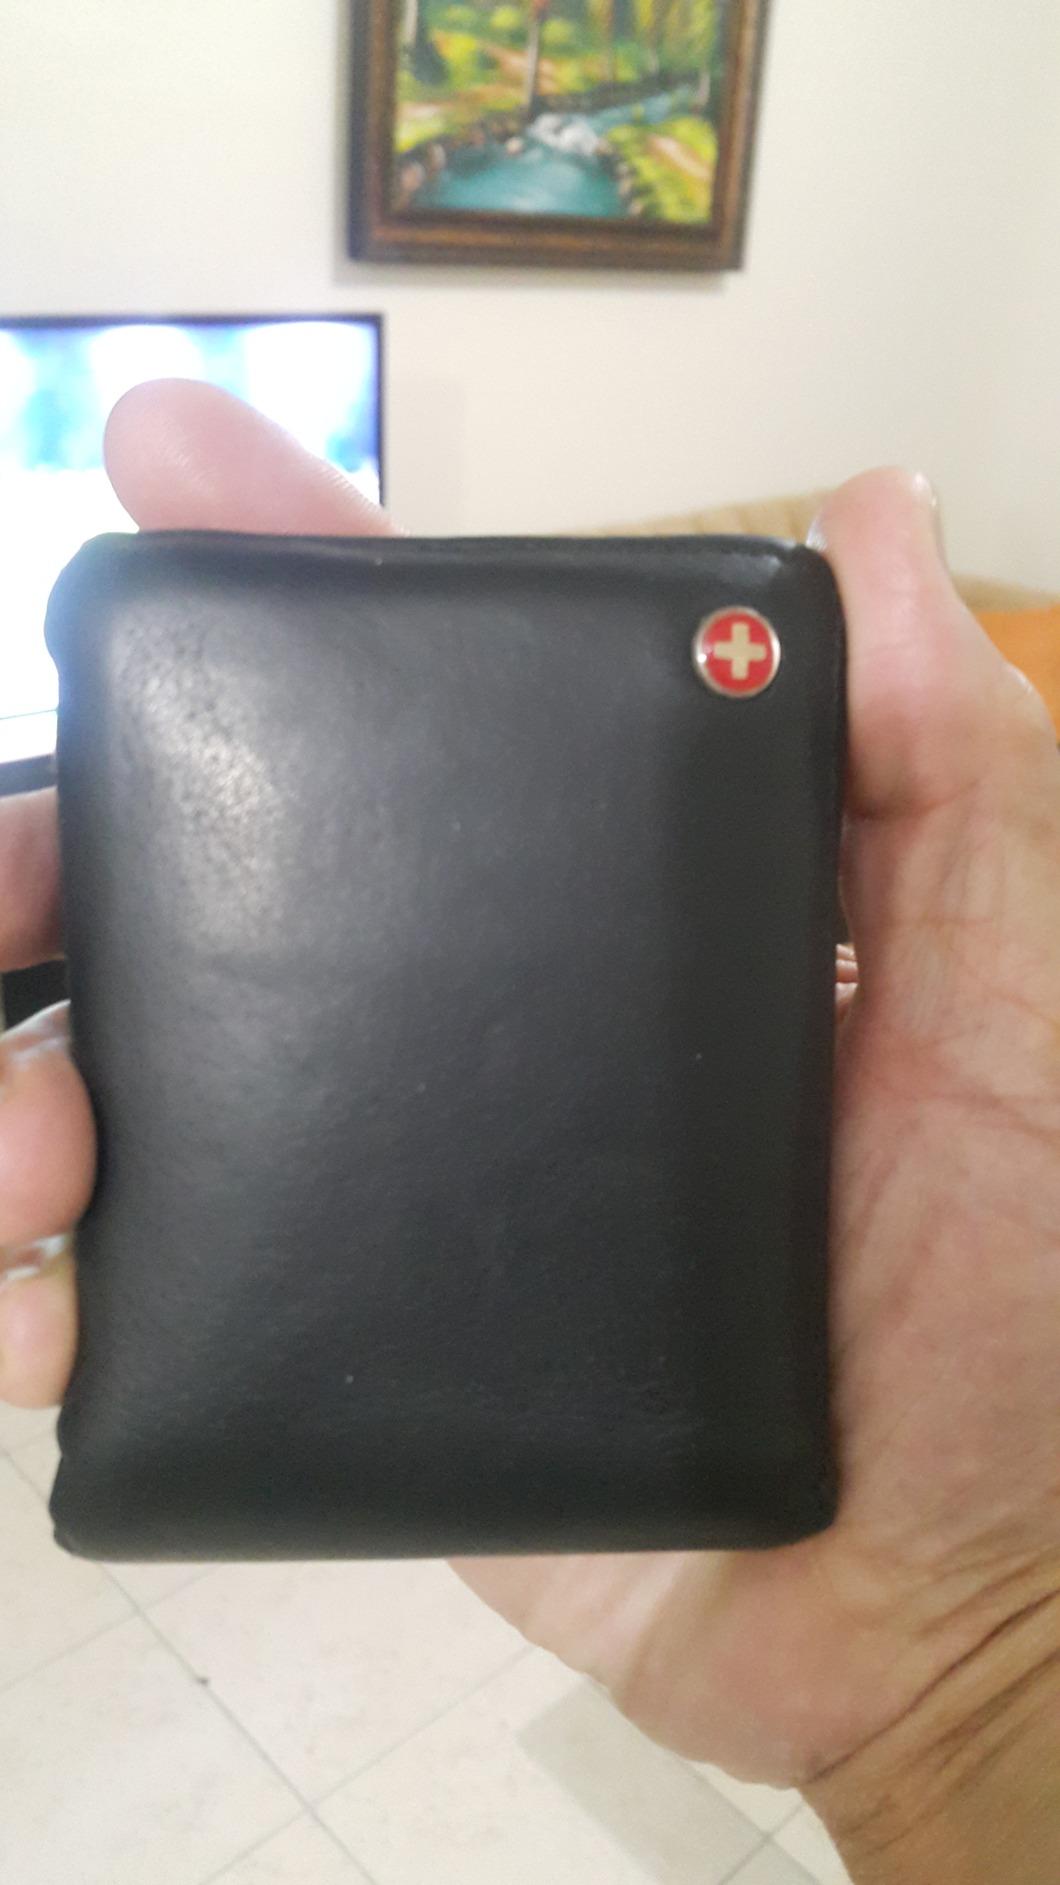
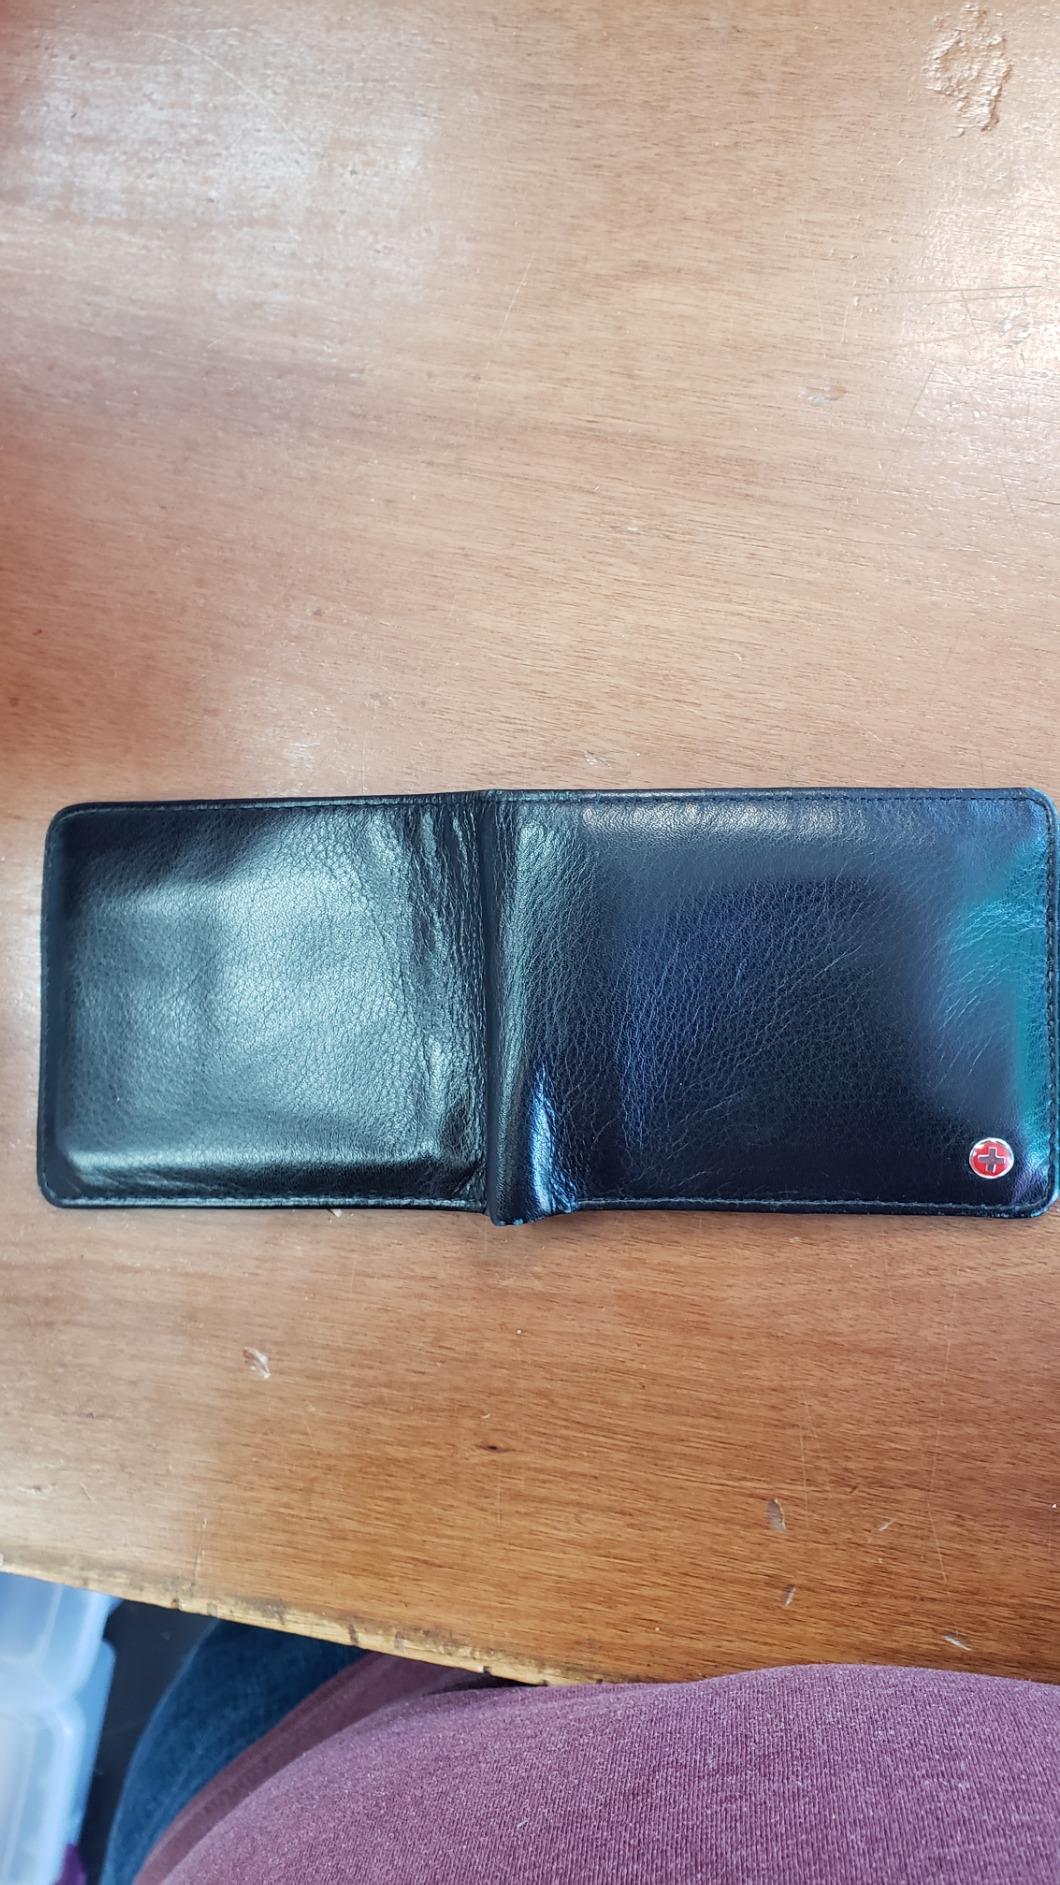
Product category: accessories_wallet
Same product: yes